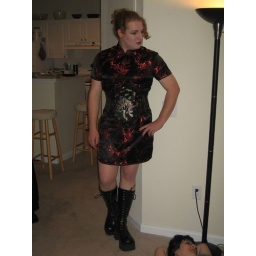
Lovely boy in a dress 1